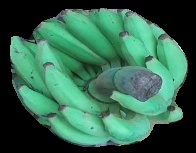
Variety: elakki-bale
Grade: grade3